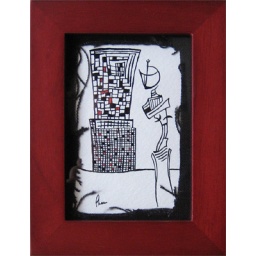
&lt;b&gt;Girl in a big machine&lt;/b&gt; Ink on paper with black canvas mat, 2007. 6&amp;quot; x 4&amp;quot;